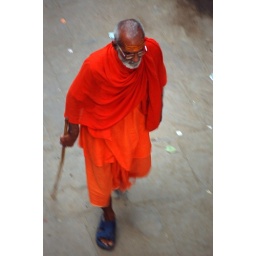
Sadhu walking up the street, seen from my window in the hostel in Assi Ghat, Varanasi.